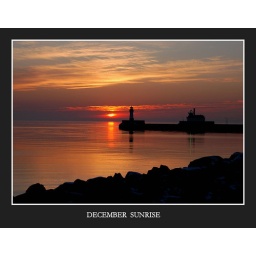
The sun rising over Lake Superior with the ship canal pier and lighthouse in the foreground.